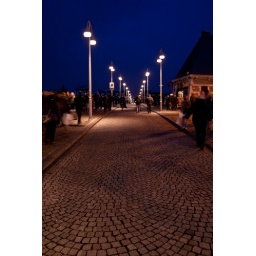
The first Roman bridge over the river Maas.